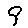
Label: 9